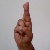
The image shows a hand gesture representing the letter 'R' in Indian Sign Language.